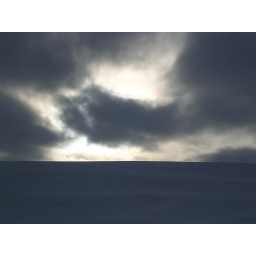
The clouds started to break as we went to sleep around midnight, and we woke up to clear skies.